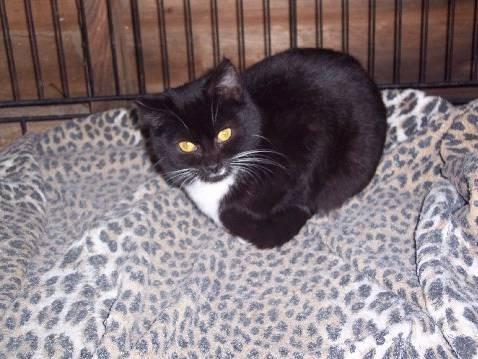
cat